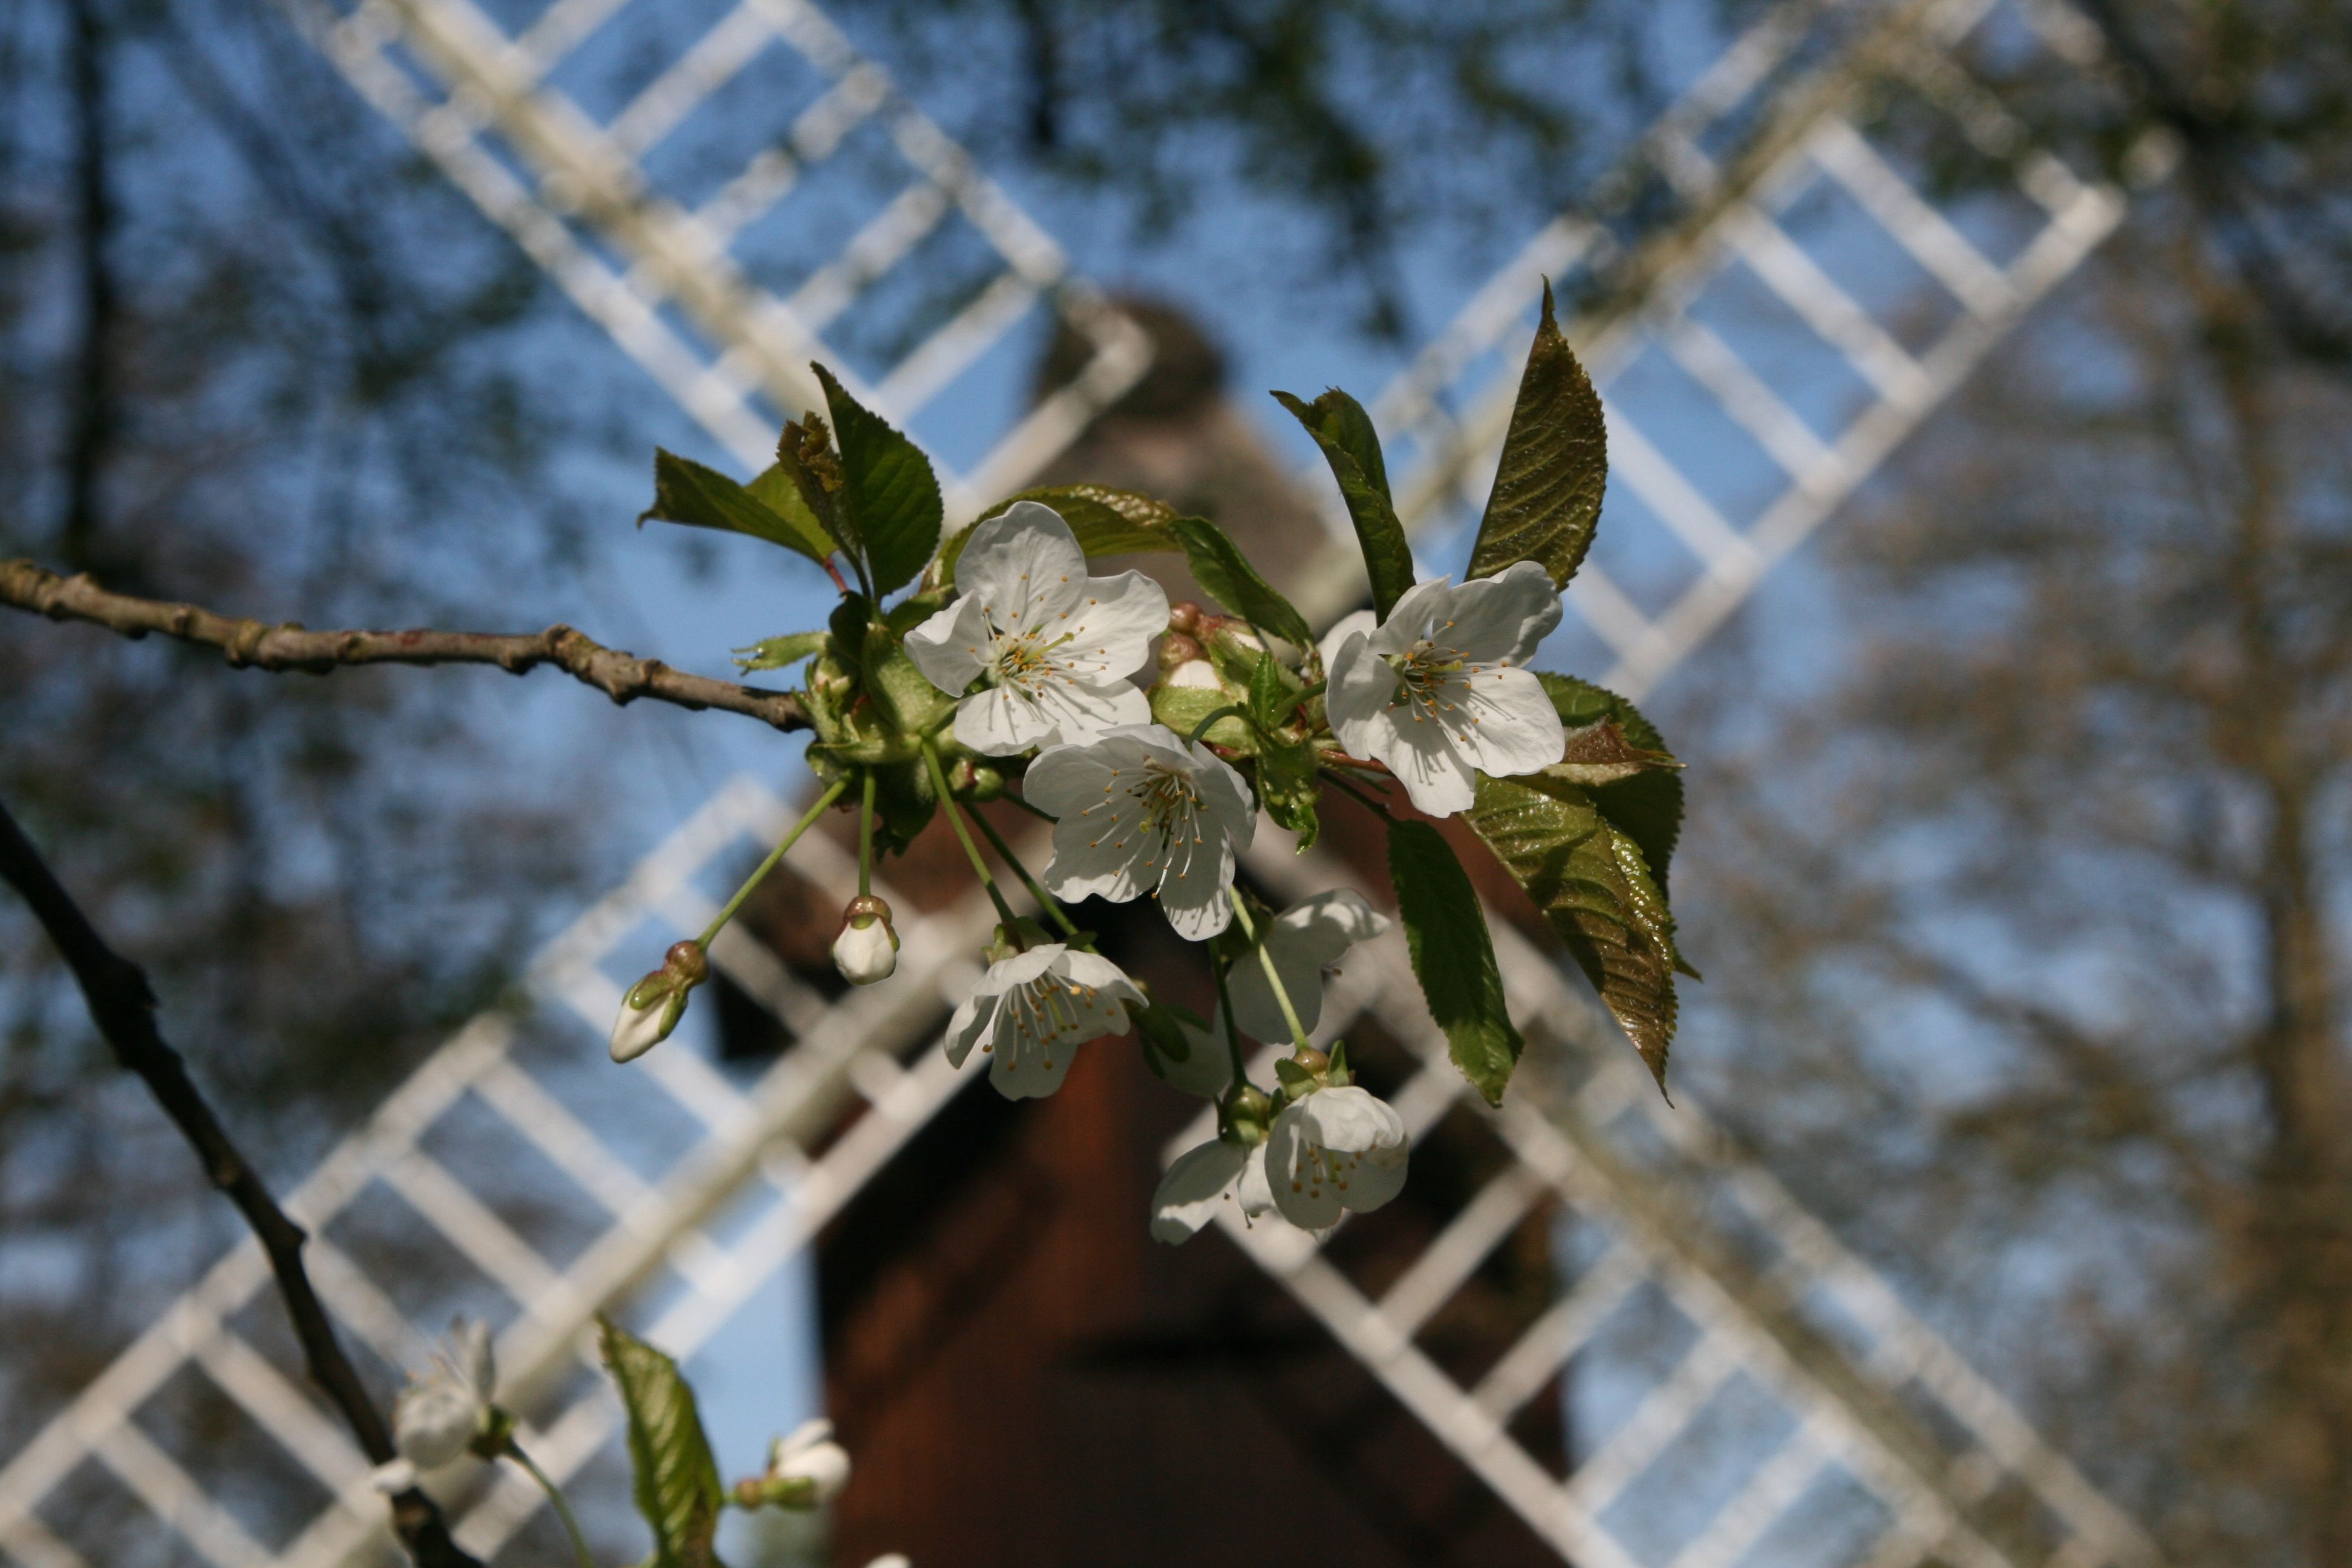
tree, nature, branch, blossom, winter, architecture, plant, wood, photography, sunlight, leaf, flower, bloom, bar, spring, green, produce, autumn, botany, flora, season, cherry blossom, mill, mood, historically, lower saxony, northern germany, macro photography, old country, stade, truss, fruit growing area, hamburg area, county stade, flowering plant, woody plant, land plant